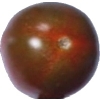
Label: tomato_cherry_maroon